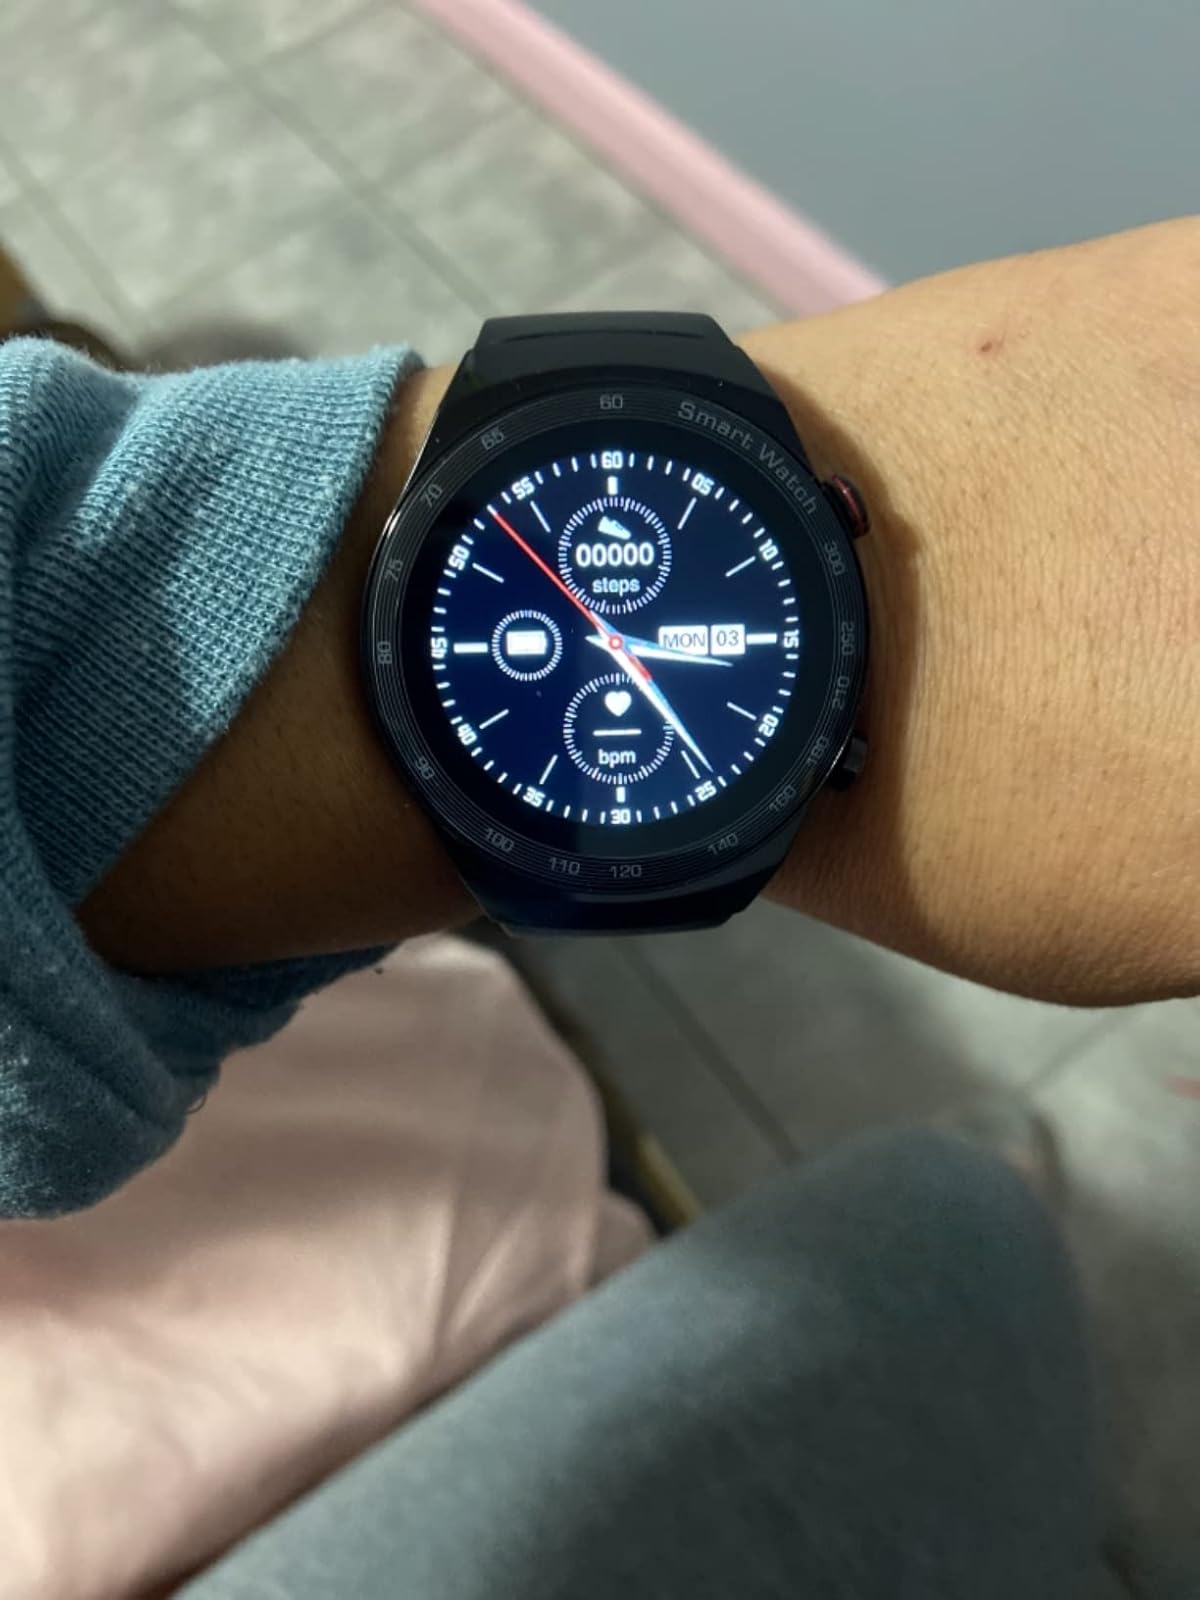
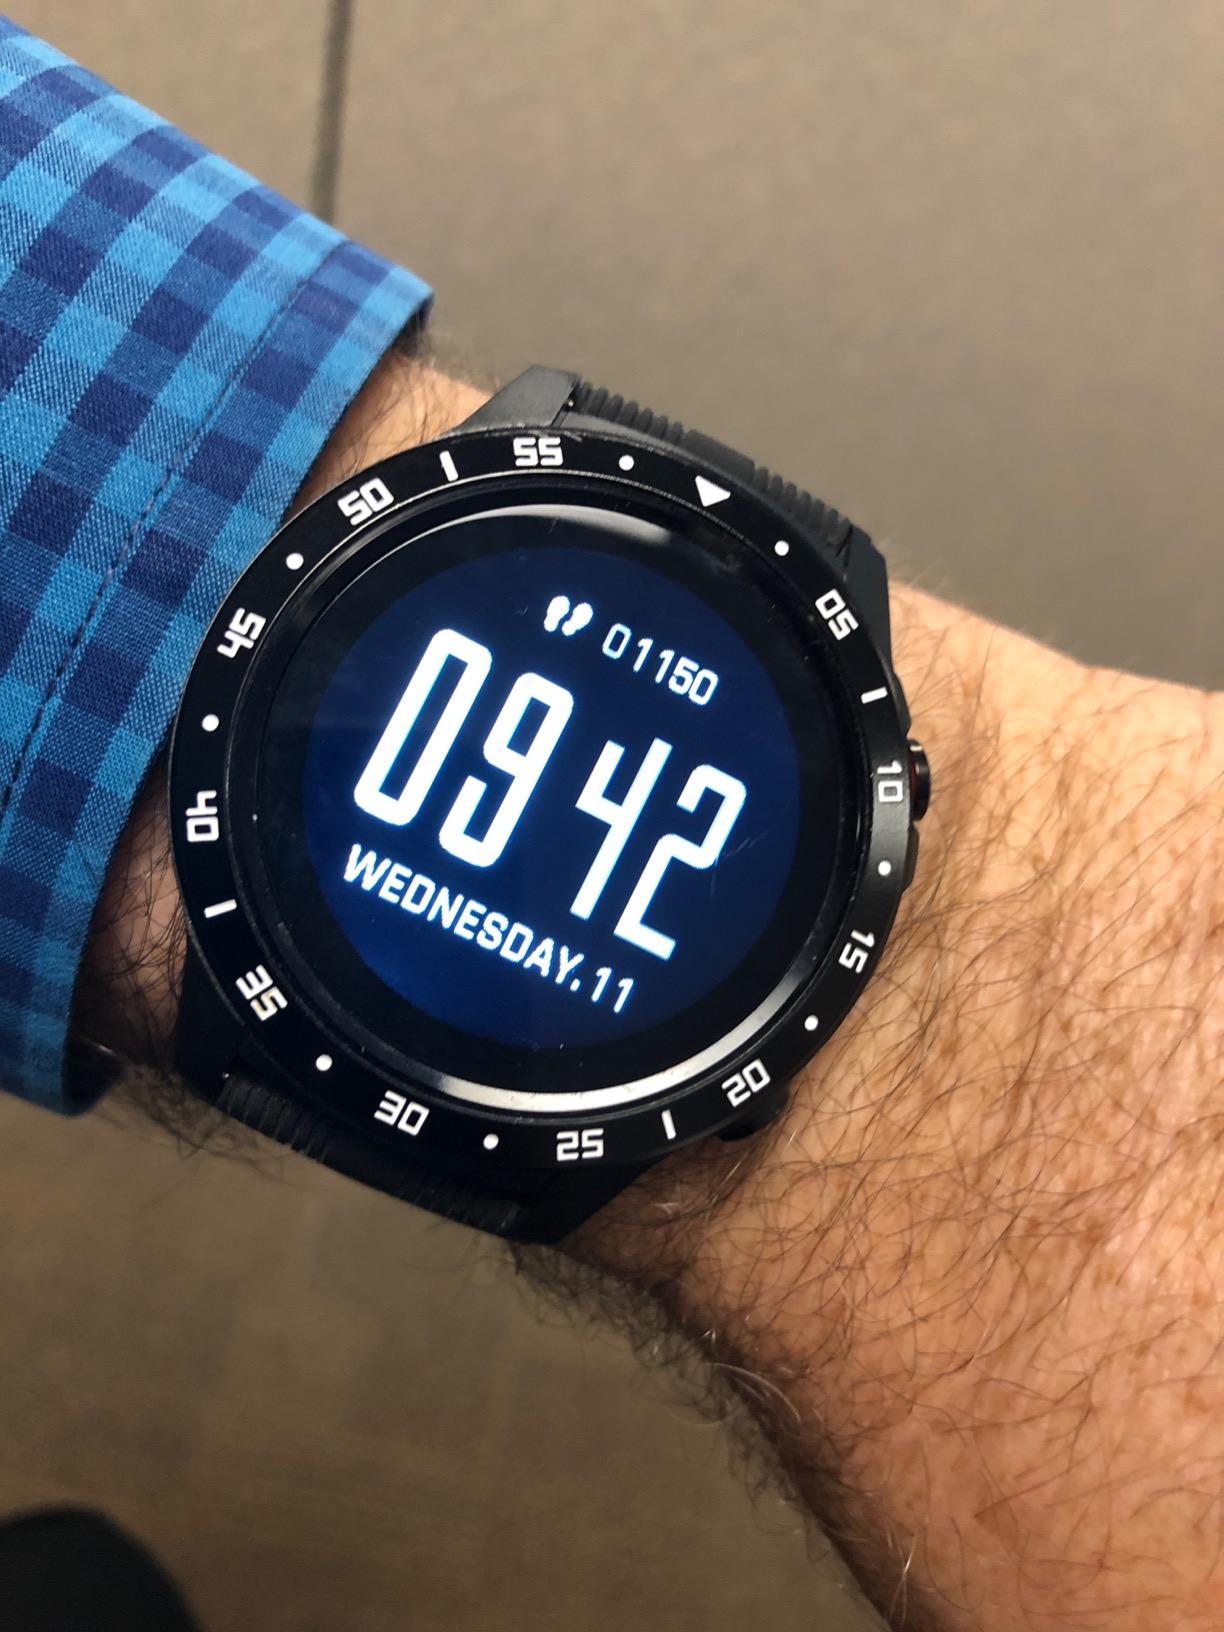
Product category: smartwatch
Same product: no